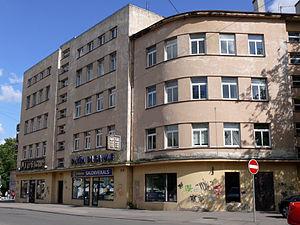
Teika est un voisinage de Riga situé sur la rive droite de la Daugava dans l'arrondissement de Vidzeme.